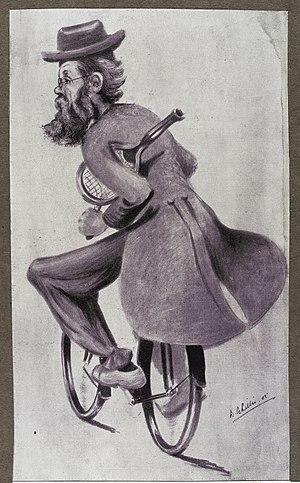
Denis Gascoigne Lillie est un zoologiste britannique, né en 1888 et mort en 1963.